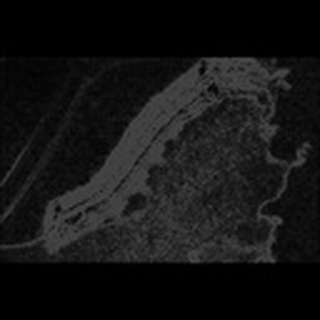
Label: cotton_army_worm